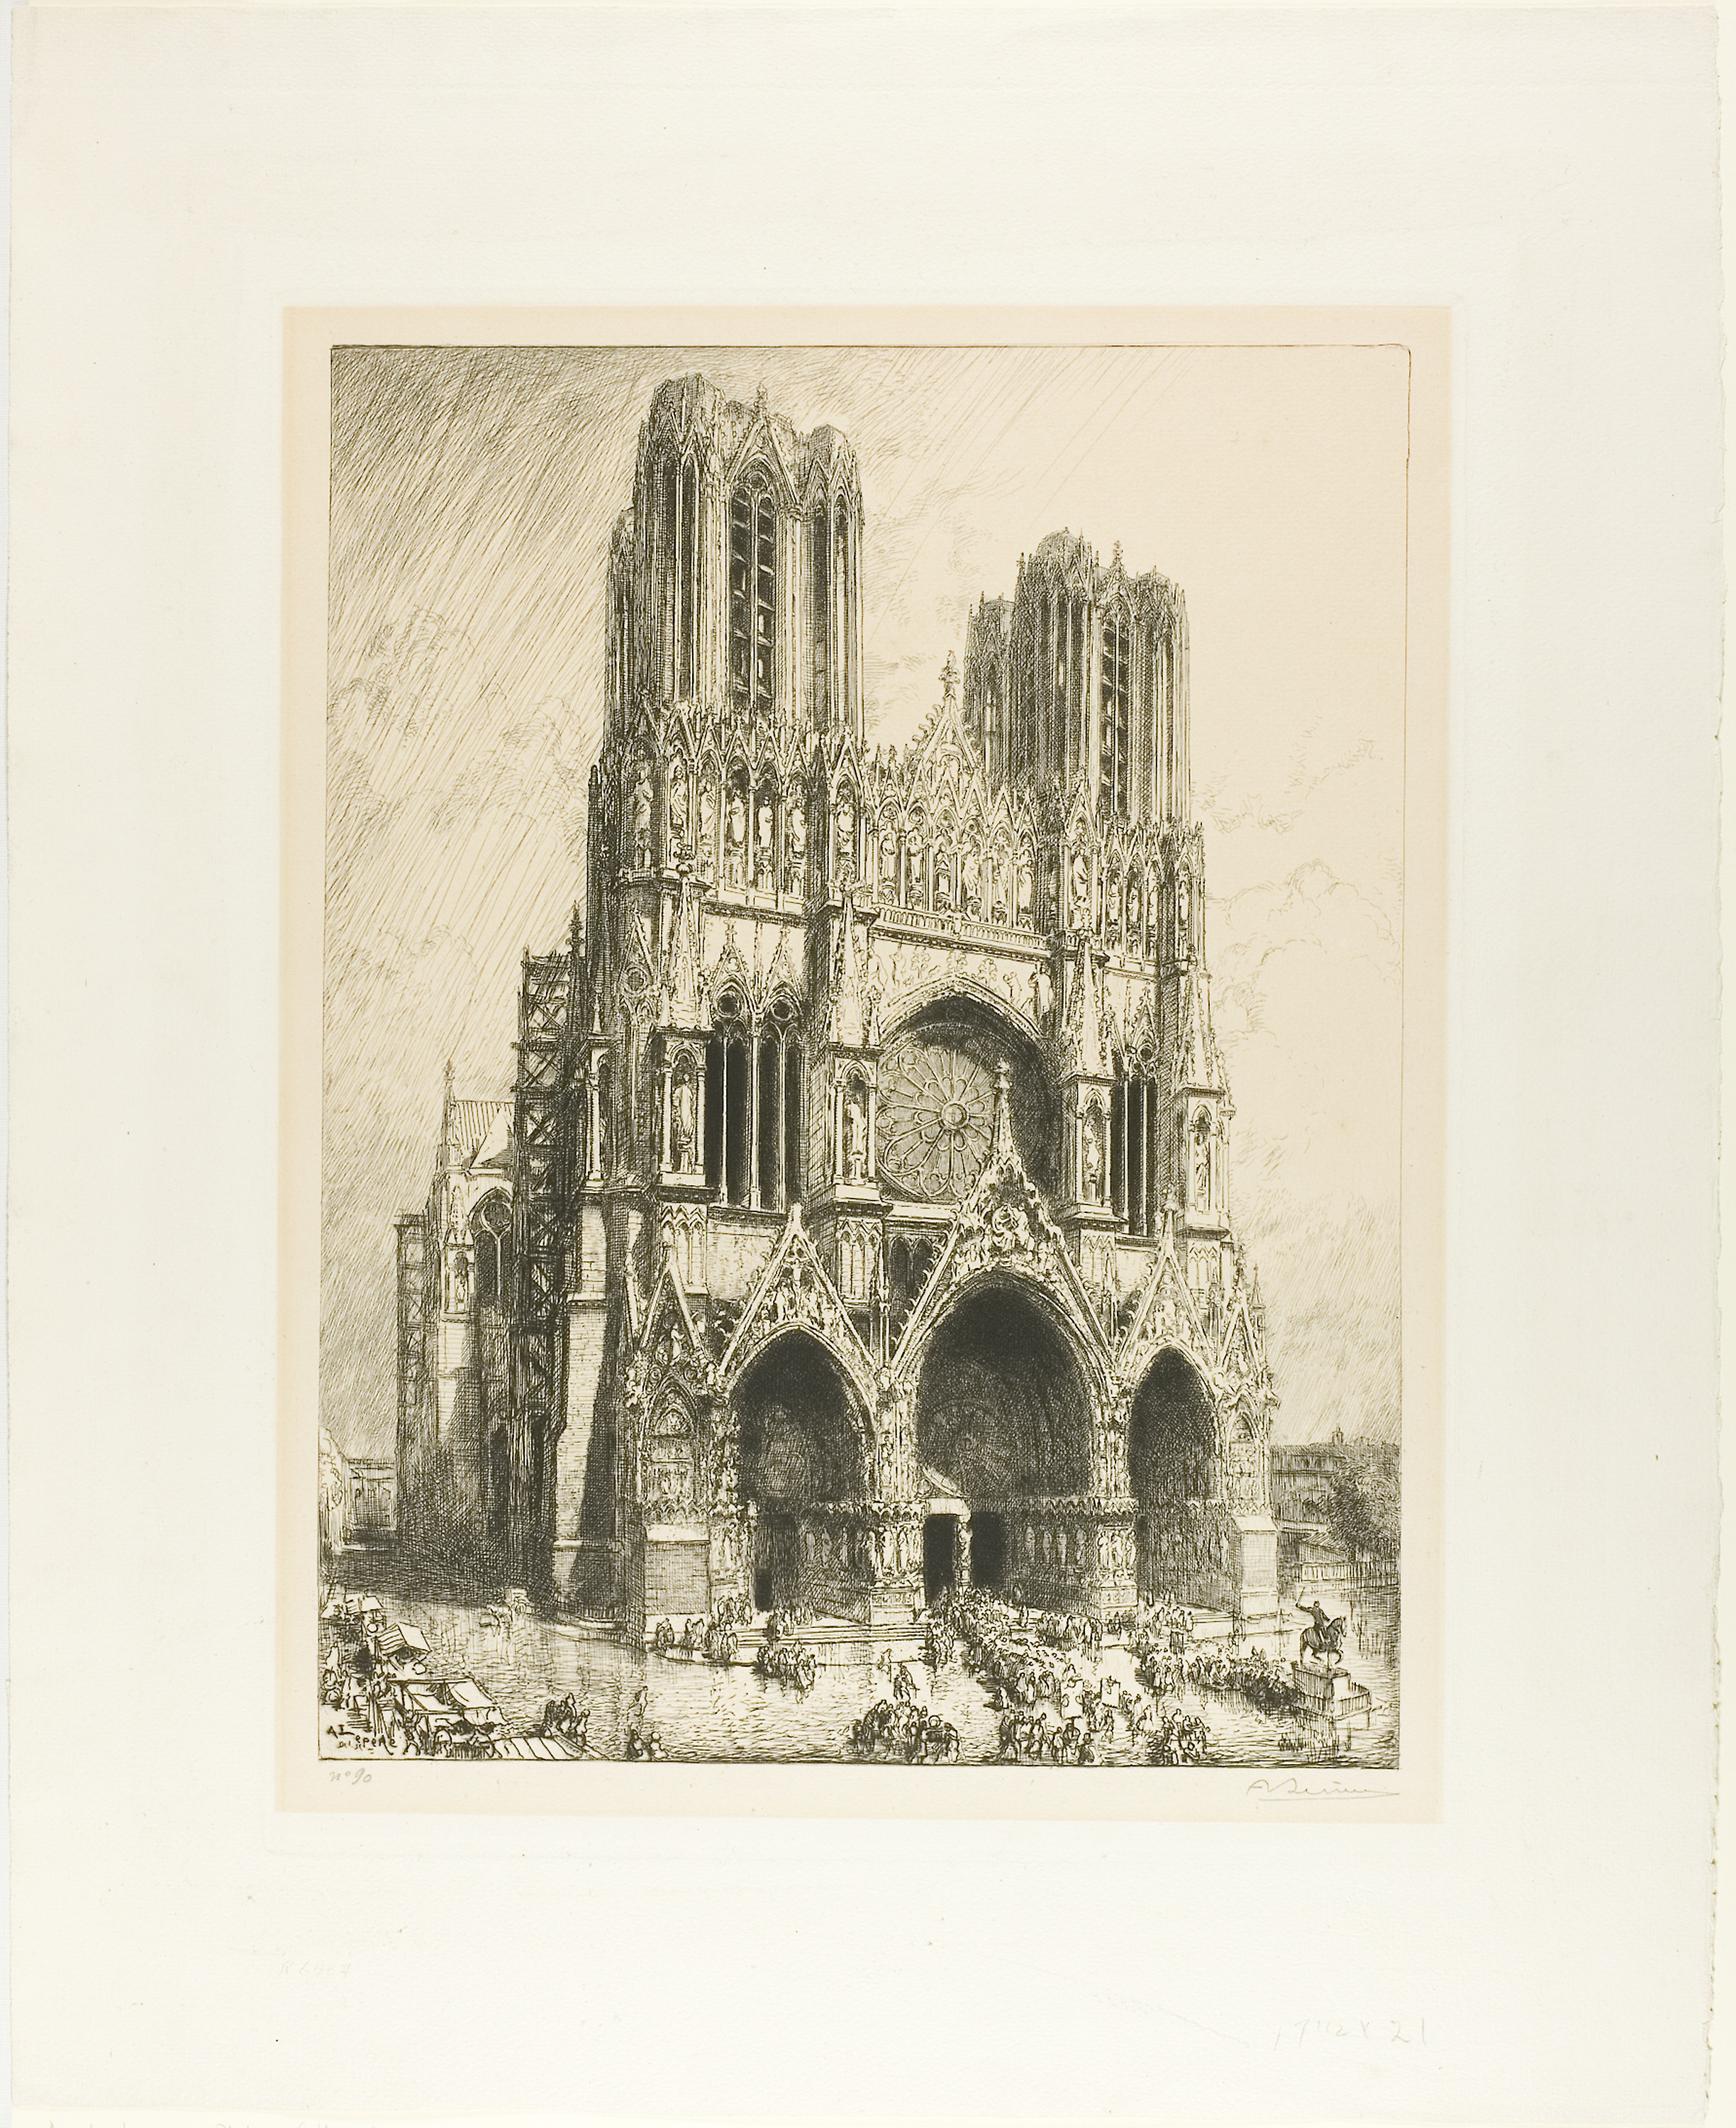
history, arch, cathedral, building, medieval architecture, place of worship, facade, drawing, ancient history, picture frame, artwork, stock photography